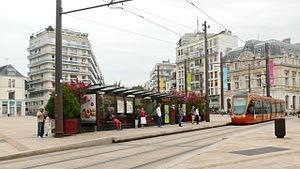
Tramway à l’approche de la station République au Mans
La ligne 1 du tramway du Mans est la première ligne du tramway du Mans exploitée par la SETRAM, mise en service le 17 novembre 2007 entre la salle de spectacle Antarès et le campus du Ribay, et prolongée par un nouveau tronçon à la station Saint-Martin dès le 22 décembre 2007. Le 30 août 2014, elle s'est vue amputée de sa branche vers l'ESPAL, reprise par la ligne T2 du tramway du Mans.
La place de la République est la place piétonne centrale de la ville du Mans.